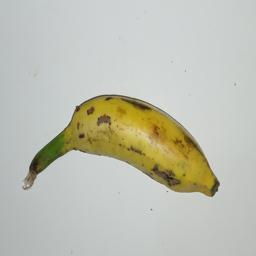
Ripeness: Semi-ripe